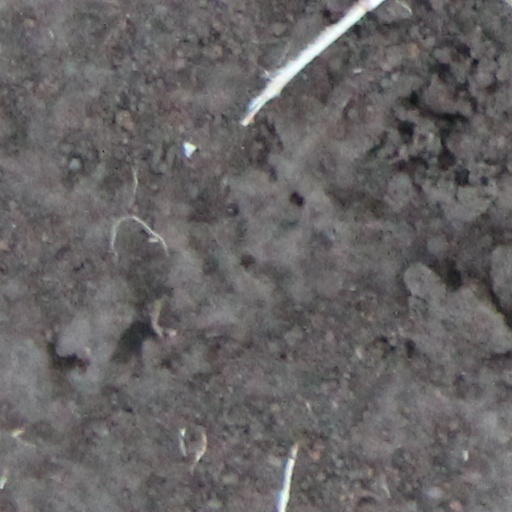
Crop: wheat